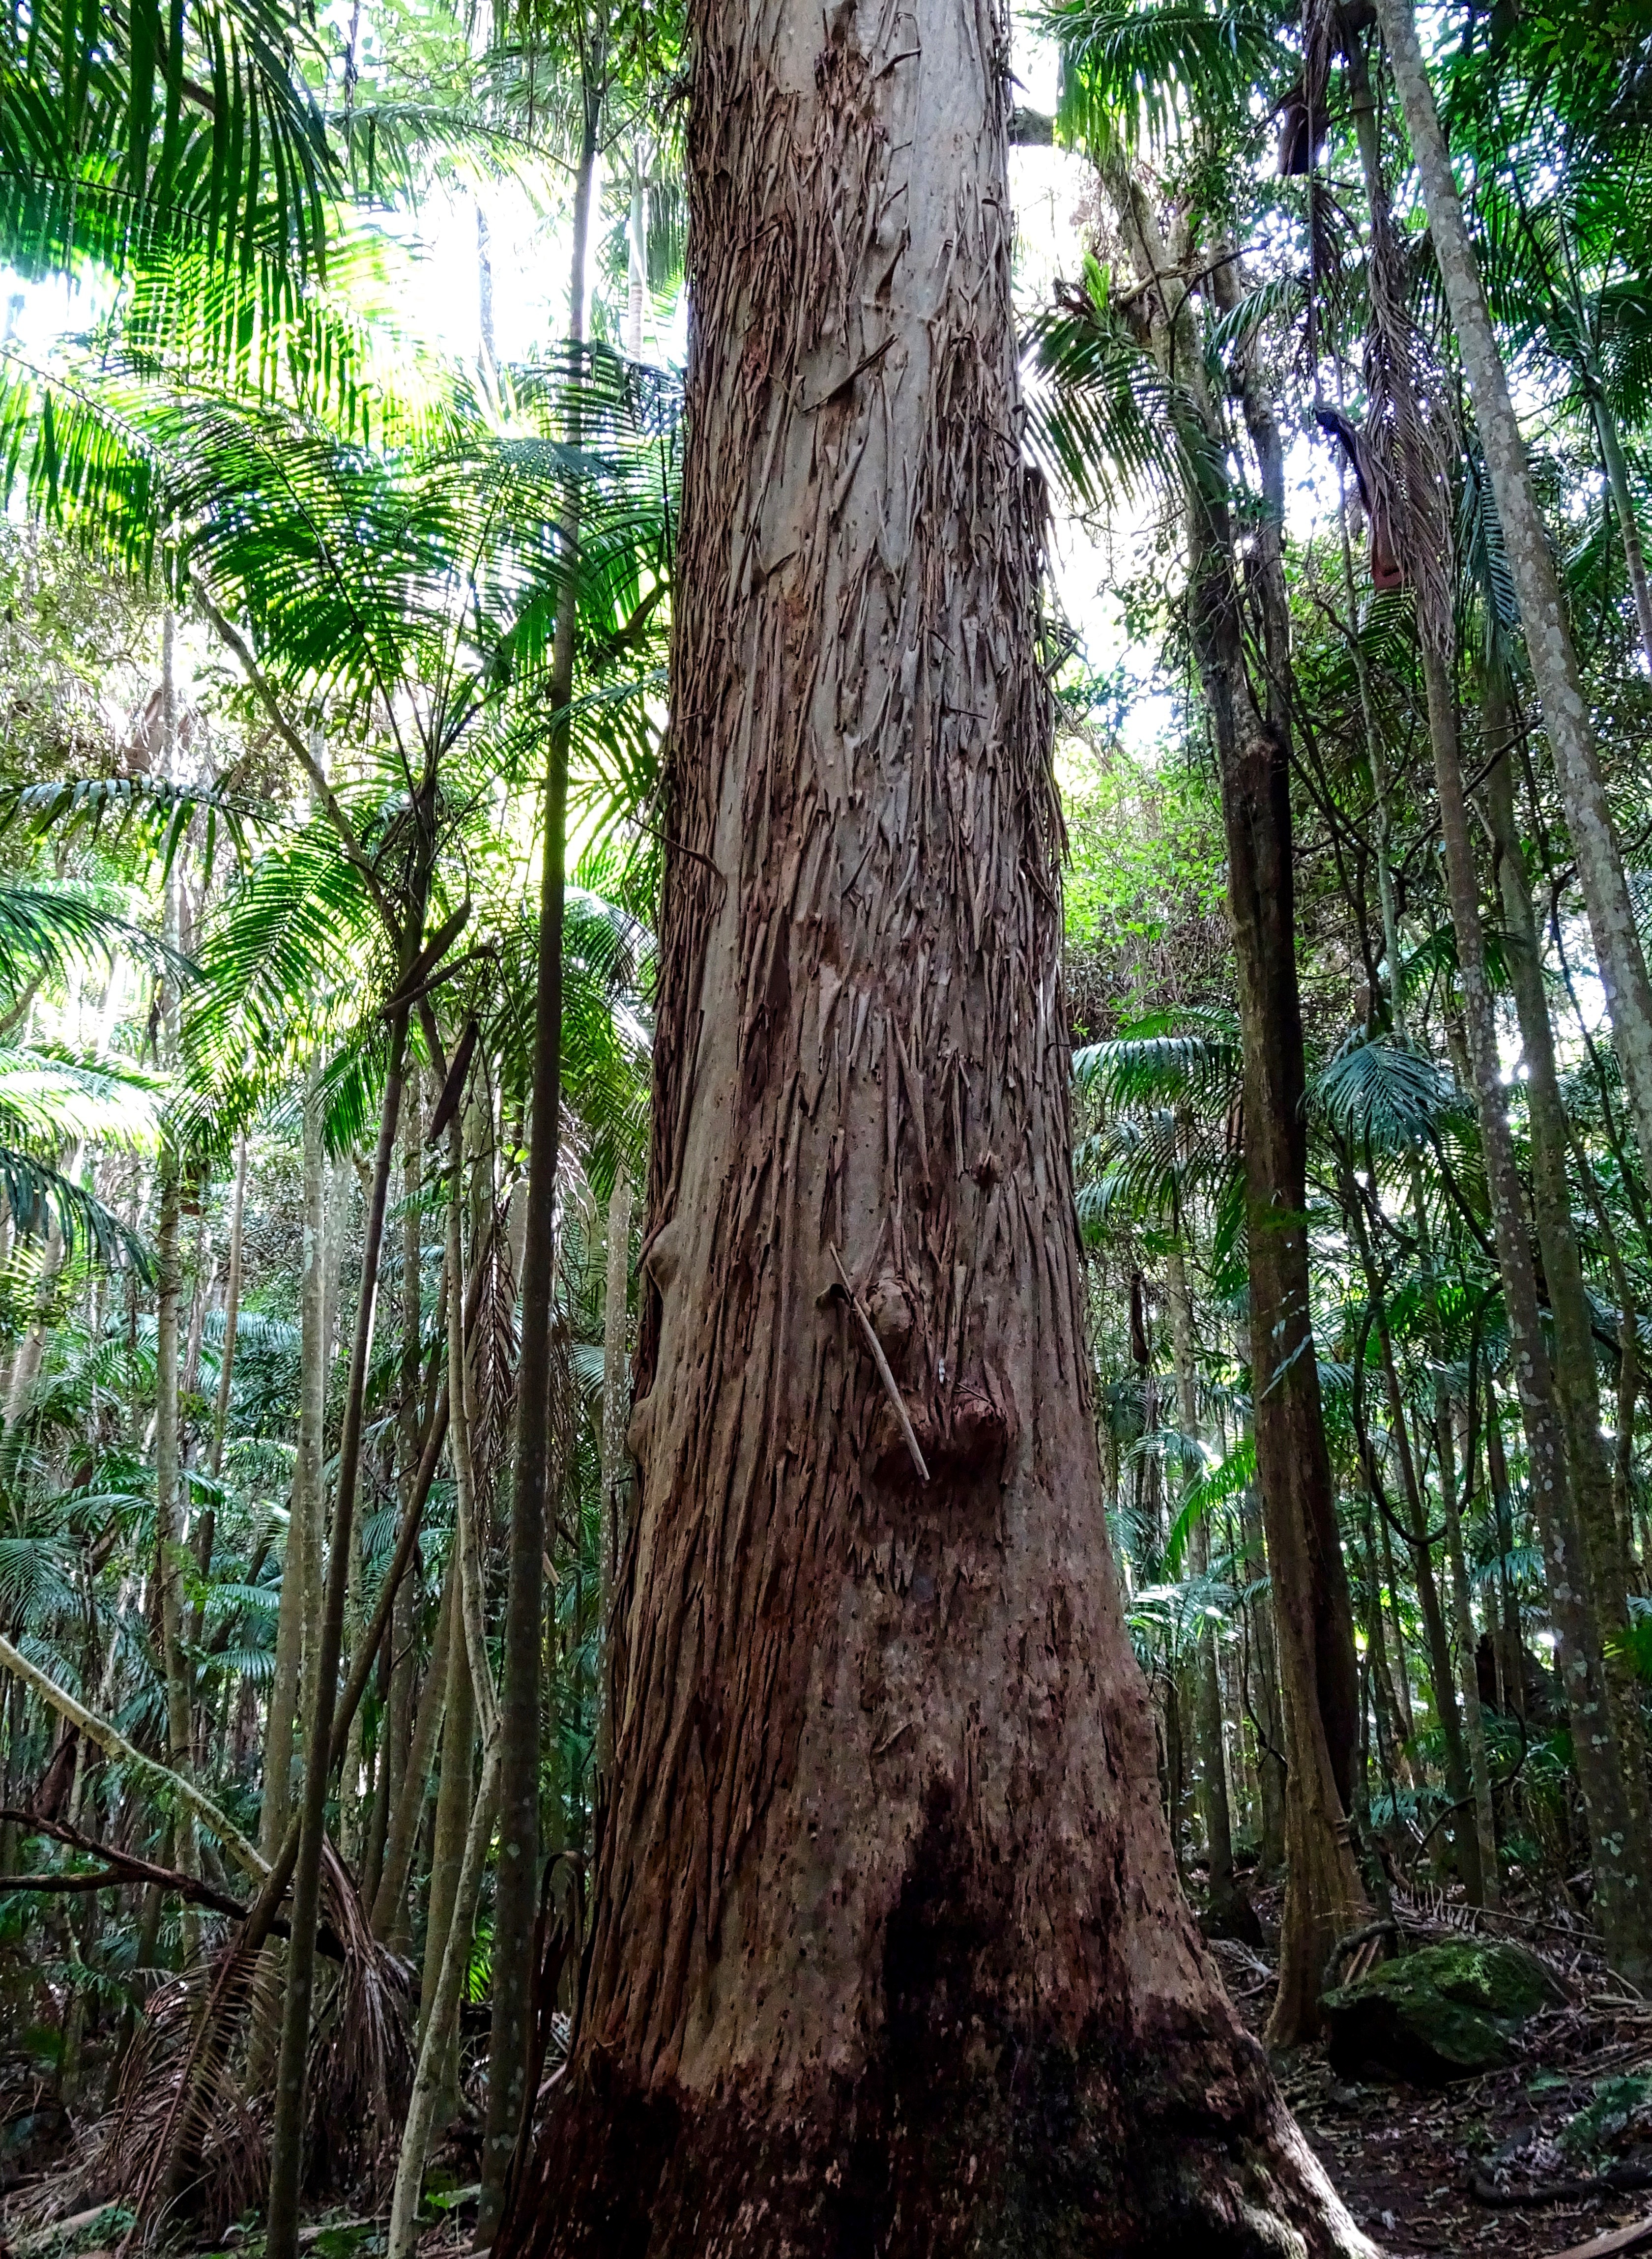
tree, nature, forest, branch, plant, wood, trunk, bark, jungle, botany, silence, lumber, spruce, rainforest, deciduous, grove, timber, woodland, habitat, ecosystem, biome, old growth forest, natural environment, plant stem, woody plant, temperate broadleaf and mixed forest, temperate coniferous forest, land plant